Taihe station

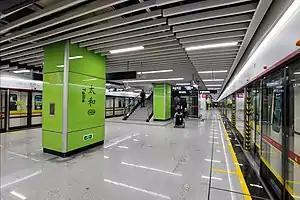
Platform

Taihe station, is a station of Line 14 of the Guangzhou Metro. It started operations on 28 December 2018.